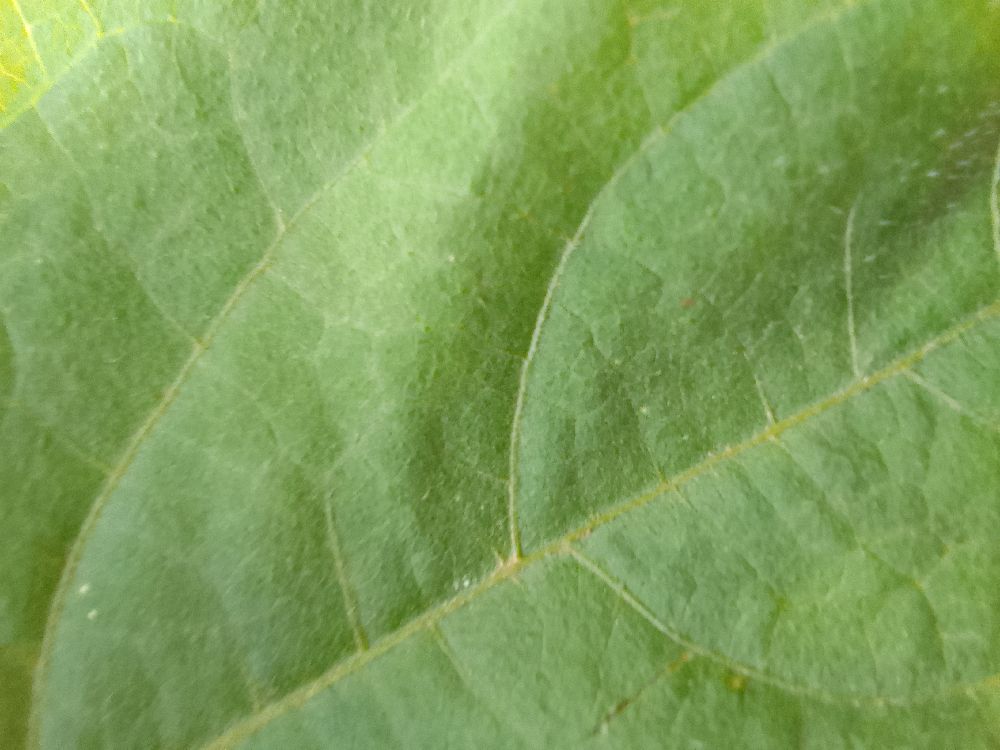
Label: healthy